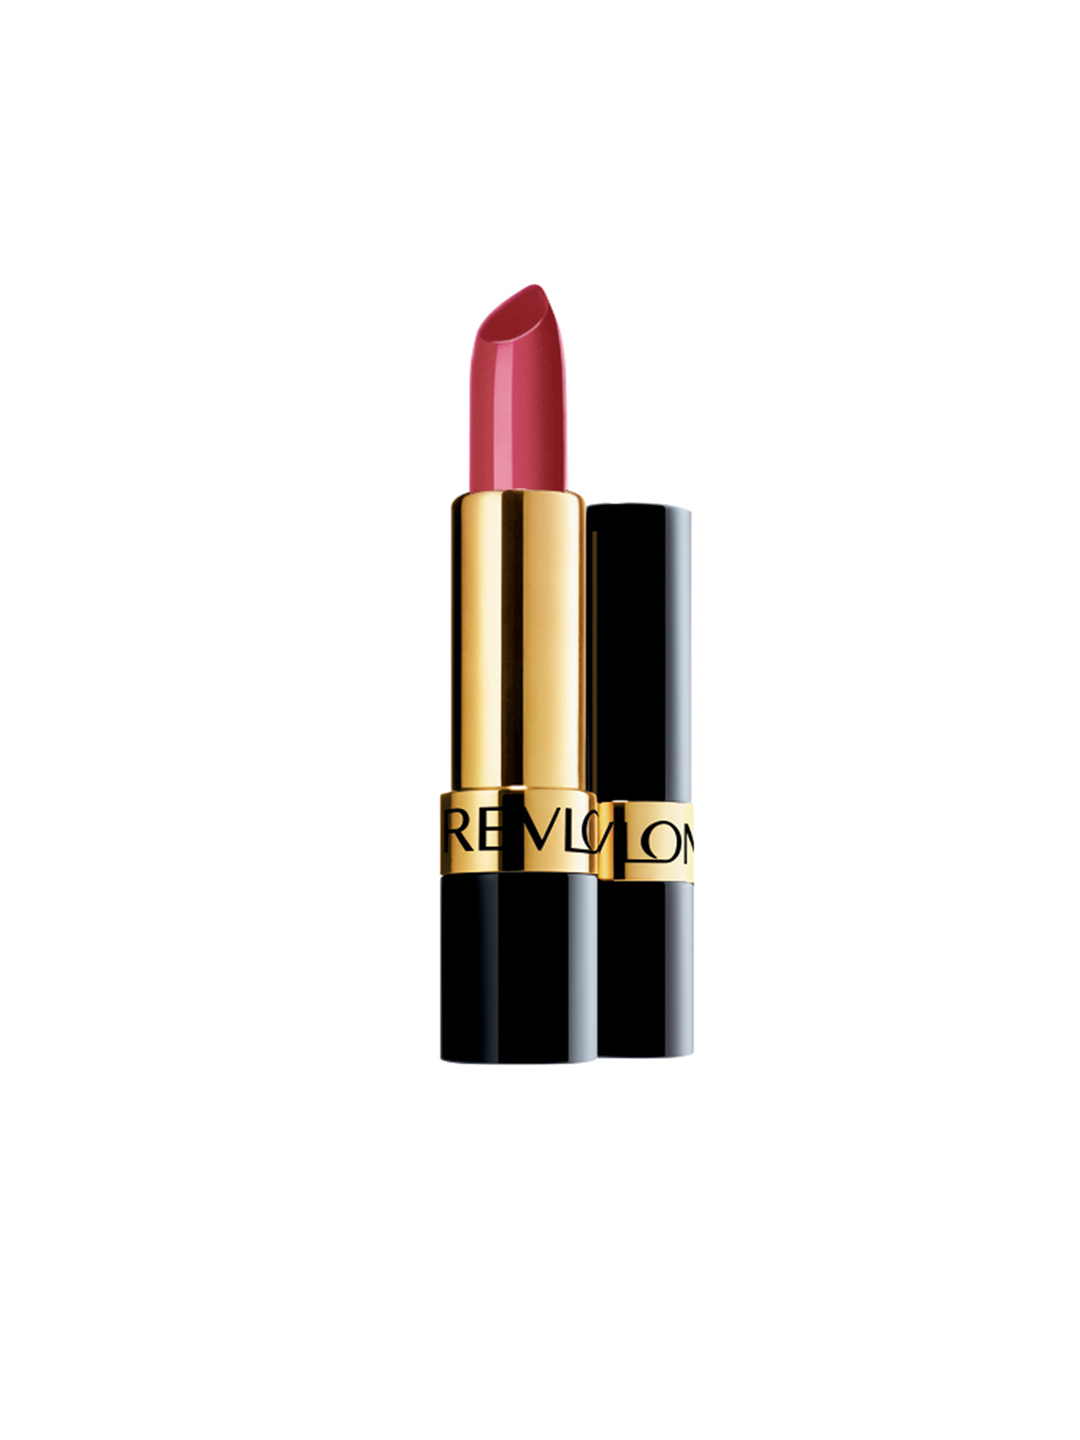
Revlon Certainly Red Super Lustrous Lipstick 740
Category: Personal Care / Lips / Lipstick
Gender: Women
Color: Red
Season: Spring 2017
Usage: Casual